Vuelve (Ricky Martin song)

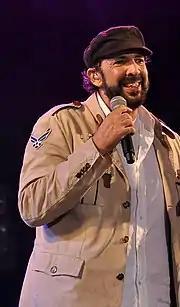
Juan Luis Guerra ("pictured") performed a bachata cover version of "Vuelve" in 2006.

The day after releasing the album, Martin held two sold-out concerts at the 30,000-seat Hiram Bithorn Stadium in Puerto Rico on February 13 and 14, 1998, respectively, where he performed "Vuelve". It was included as part of the setlist for the "Vuelve Tour", and subsequent tours including the Livin' la Vida Loca Tour, One Night Only with Ricky Martin, Música + Alma + Sexo World Tour, Ricky Martin Live, Live in Mexico, One World Tour, All In, the Movimiento Tour, and the Enrique Iglesias and Ricky Martin Live in Concert. He also performed "Vuelve" along with his other hits during the 48th, 55th, and 61st editions of the Viña del Mar International Song Festival in 2007, 2014, and 2020, respectively. A live version of "Vuelve" was recorded and taped as part of his "MTV Unplugged" set in Miami, Florida on August 17, 2006. This version of "Vuelve" reached number seven in Chile according to the Associated Press. The artist then promoted "MTV Unplugged" with the Black and White Tour, including four sold-out shows at the José Miguel Agrelot Coliseum in Puerto Rico. The concerts in Puerto Rico were compiled into his second live album "Ricky Martin... Live Black & White Tour" (2007) which includes his performance of "Vuelve". De Vita included "Vuelve" on the set list for his Libre Tour in 2017.